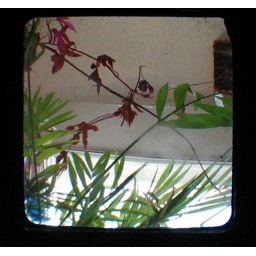
These were all taken in my studio after I moved my potted plants into the house for winter.